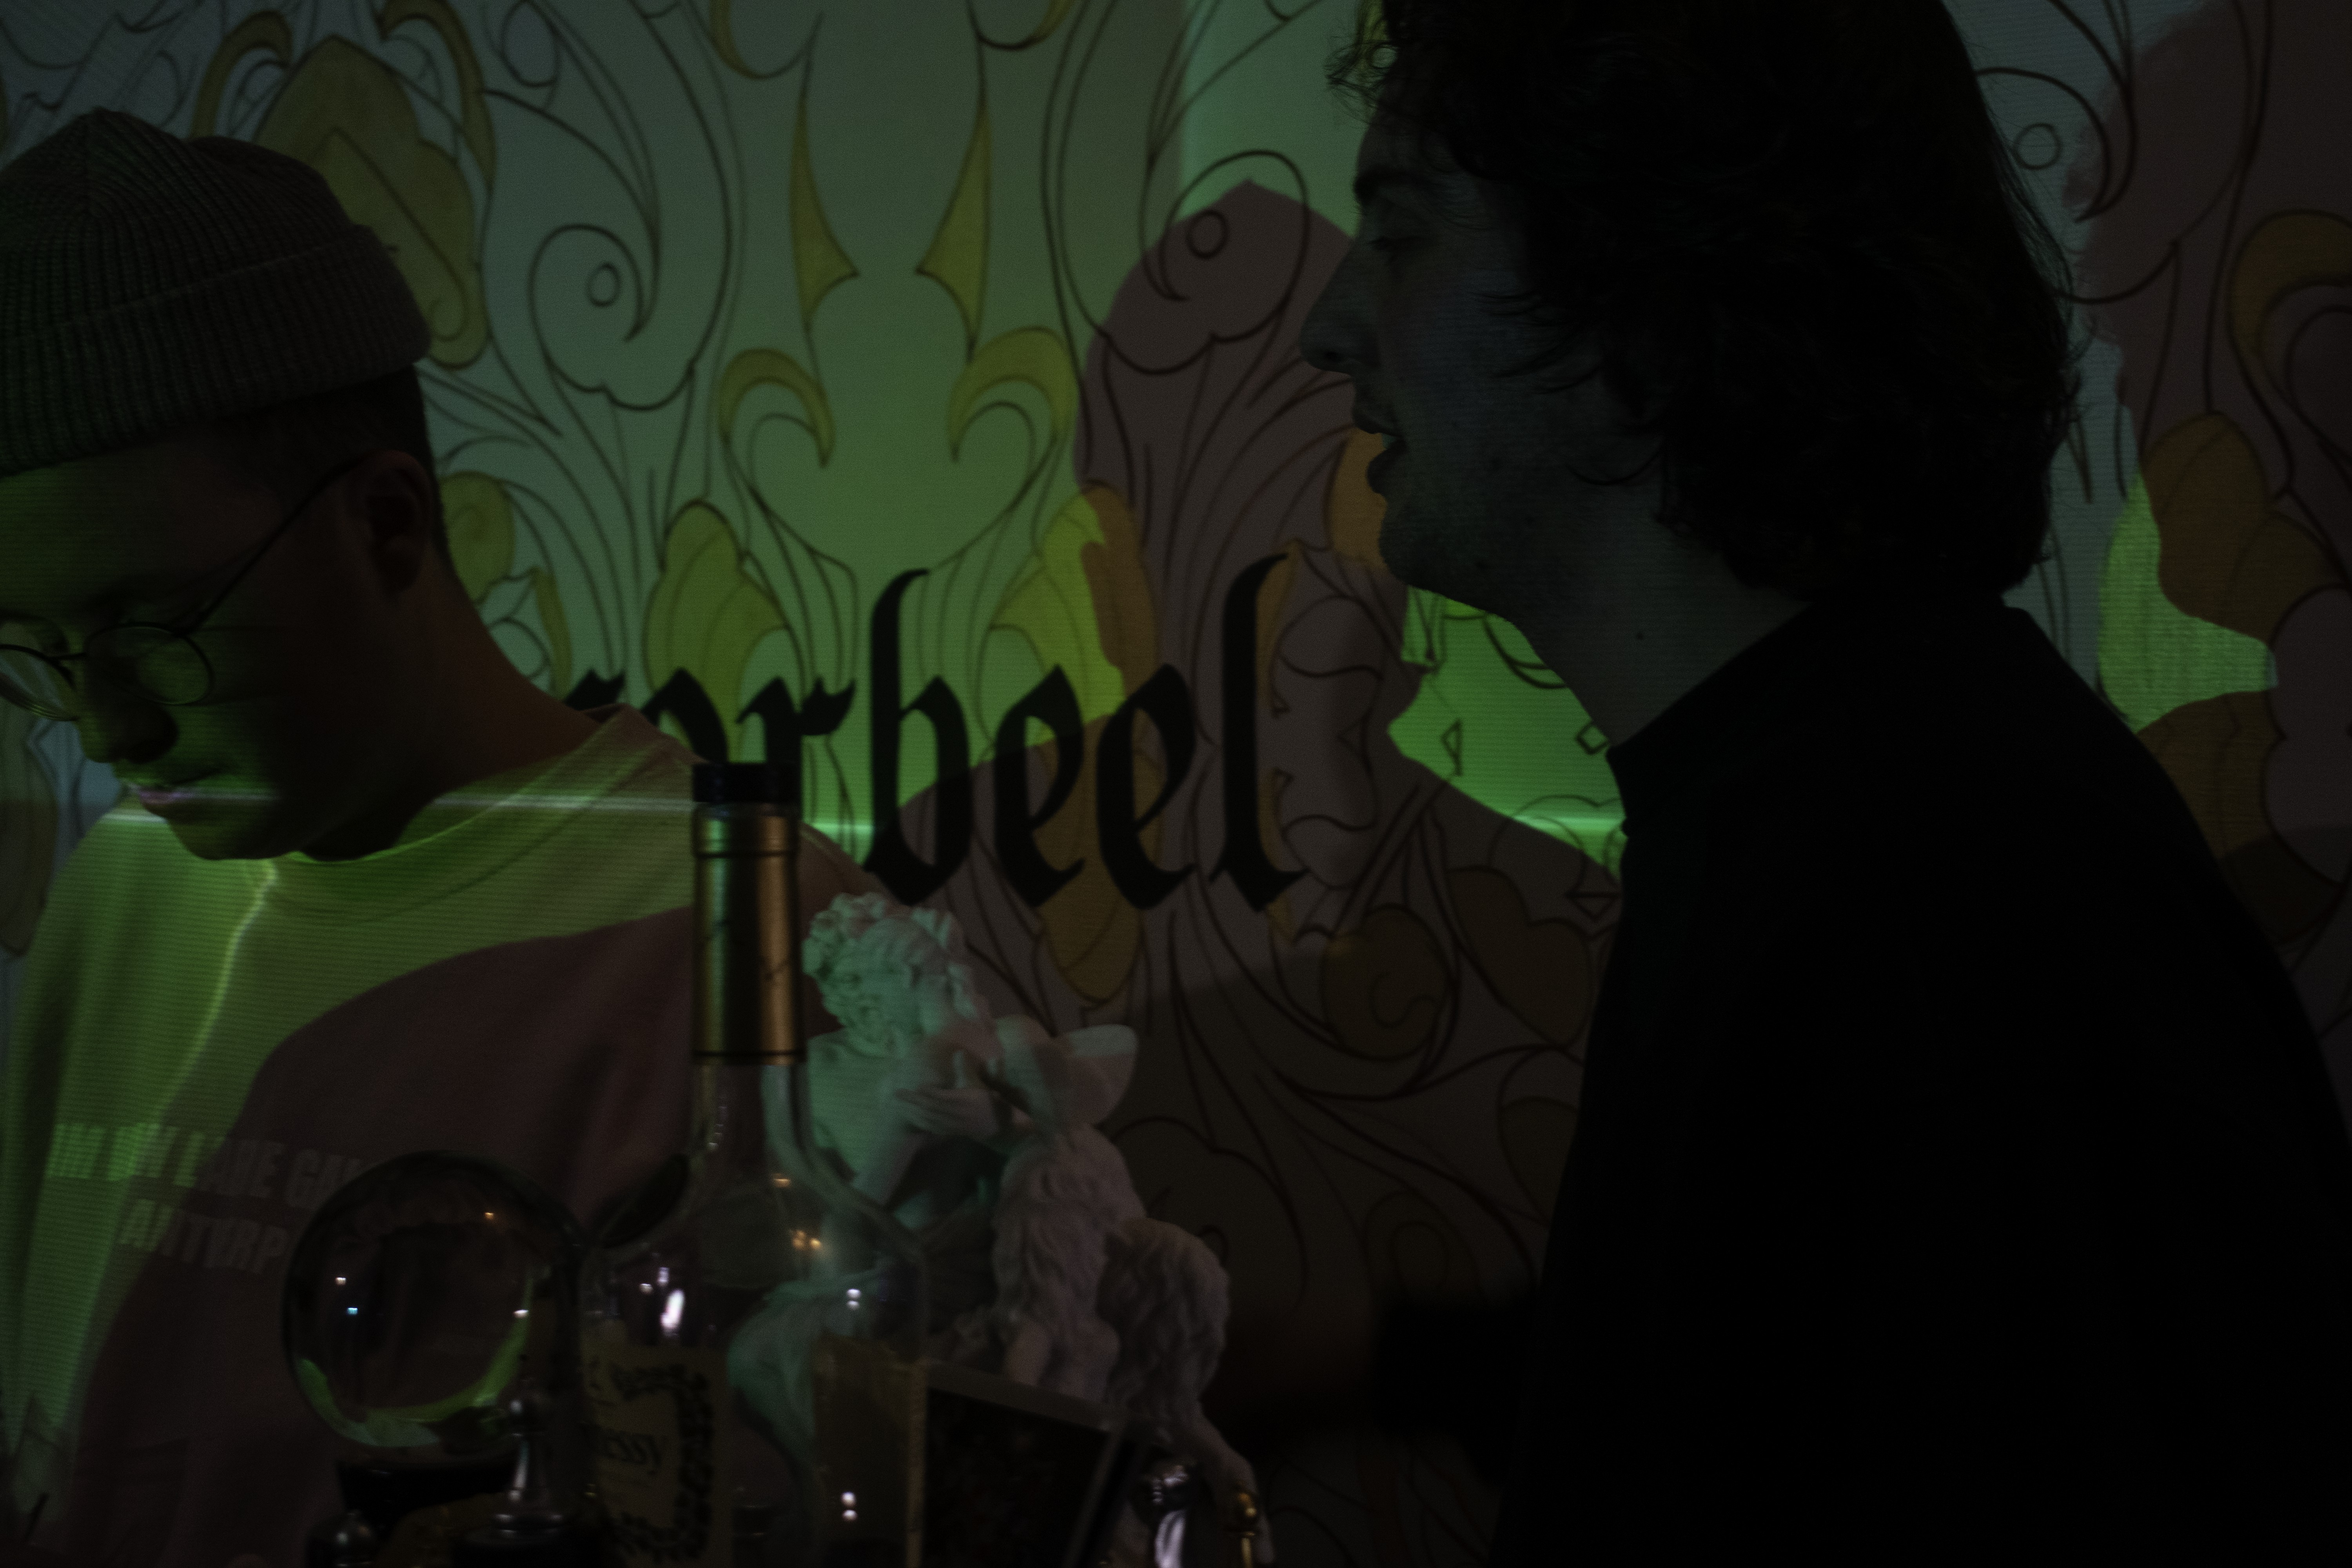
Brecht, Corbeel, illustration, art, work, photography, outside, inside, light, composition, national, nature, color, colour, design, popular, tree, france, belgium, germany, italy, brussels, Brecht Corbeel, decoration, props, concept art, photobashing, reference, blog, people, panda, green, screenshot, organism, darkness, animation, visual arts, Digital compositing, fictional character